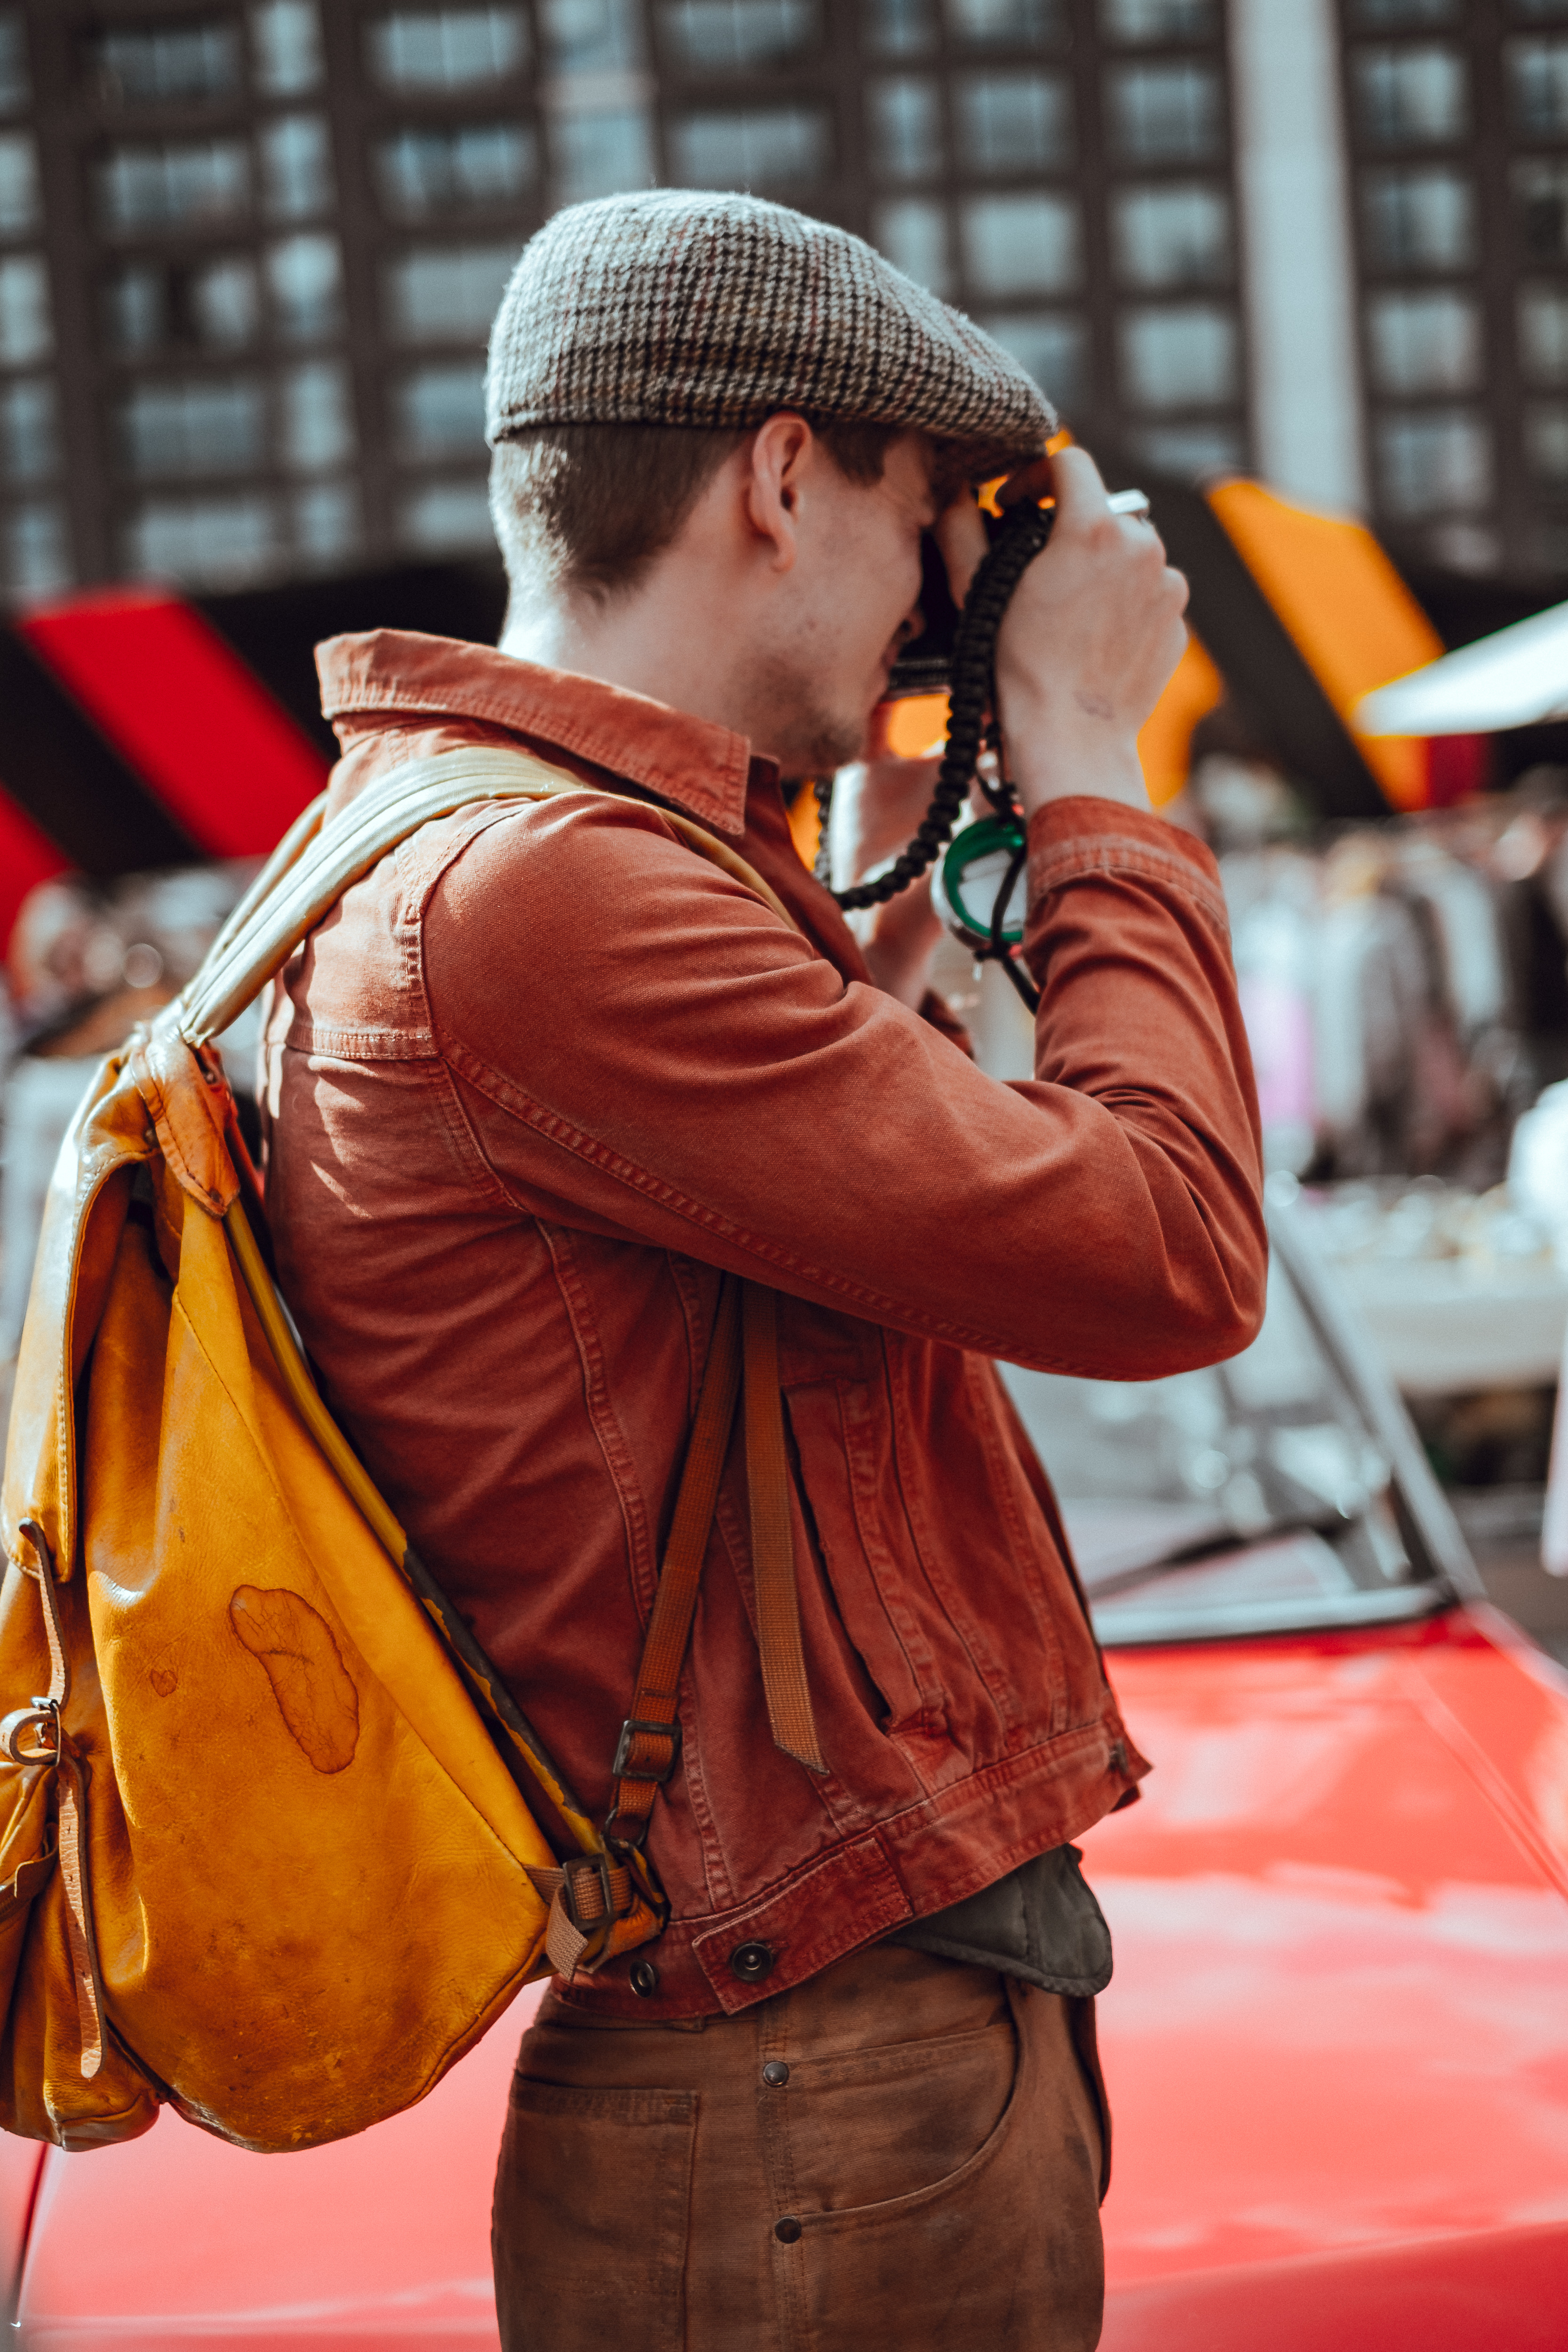
man, person, photographer, male, guy, orange, red